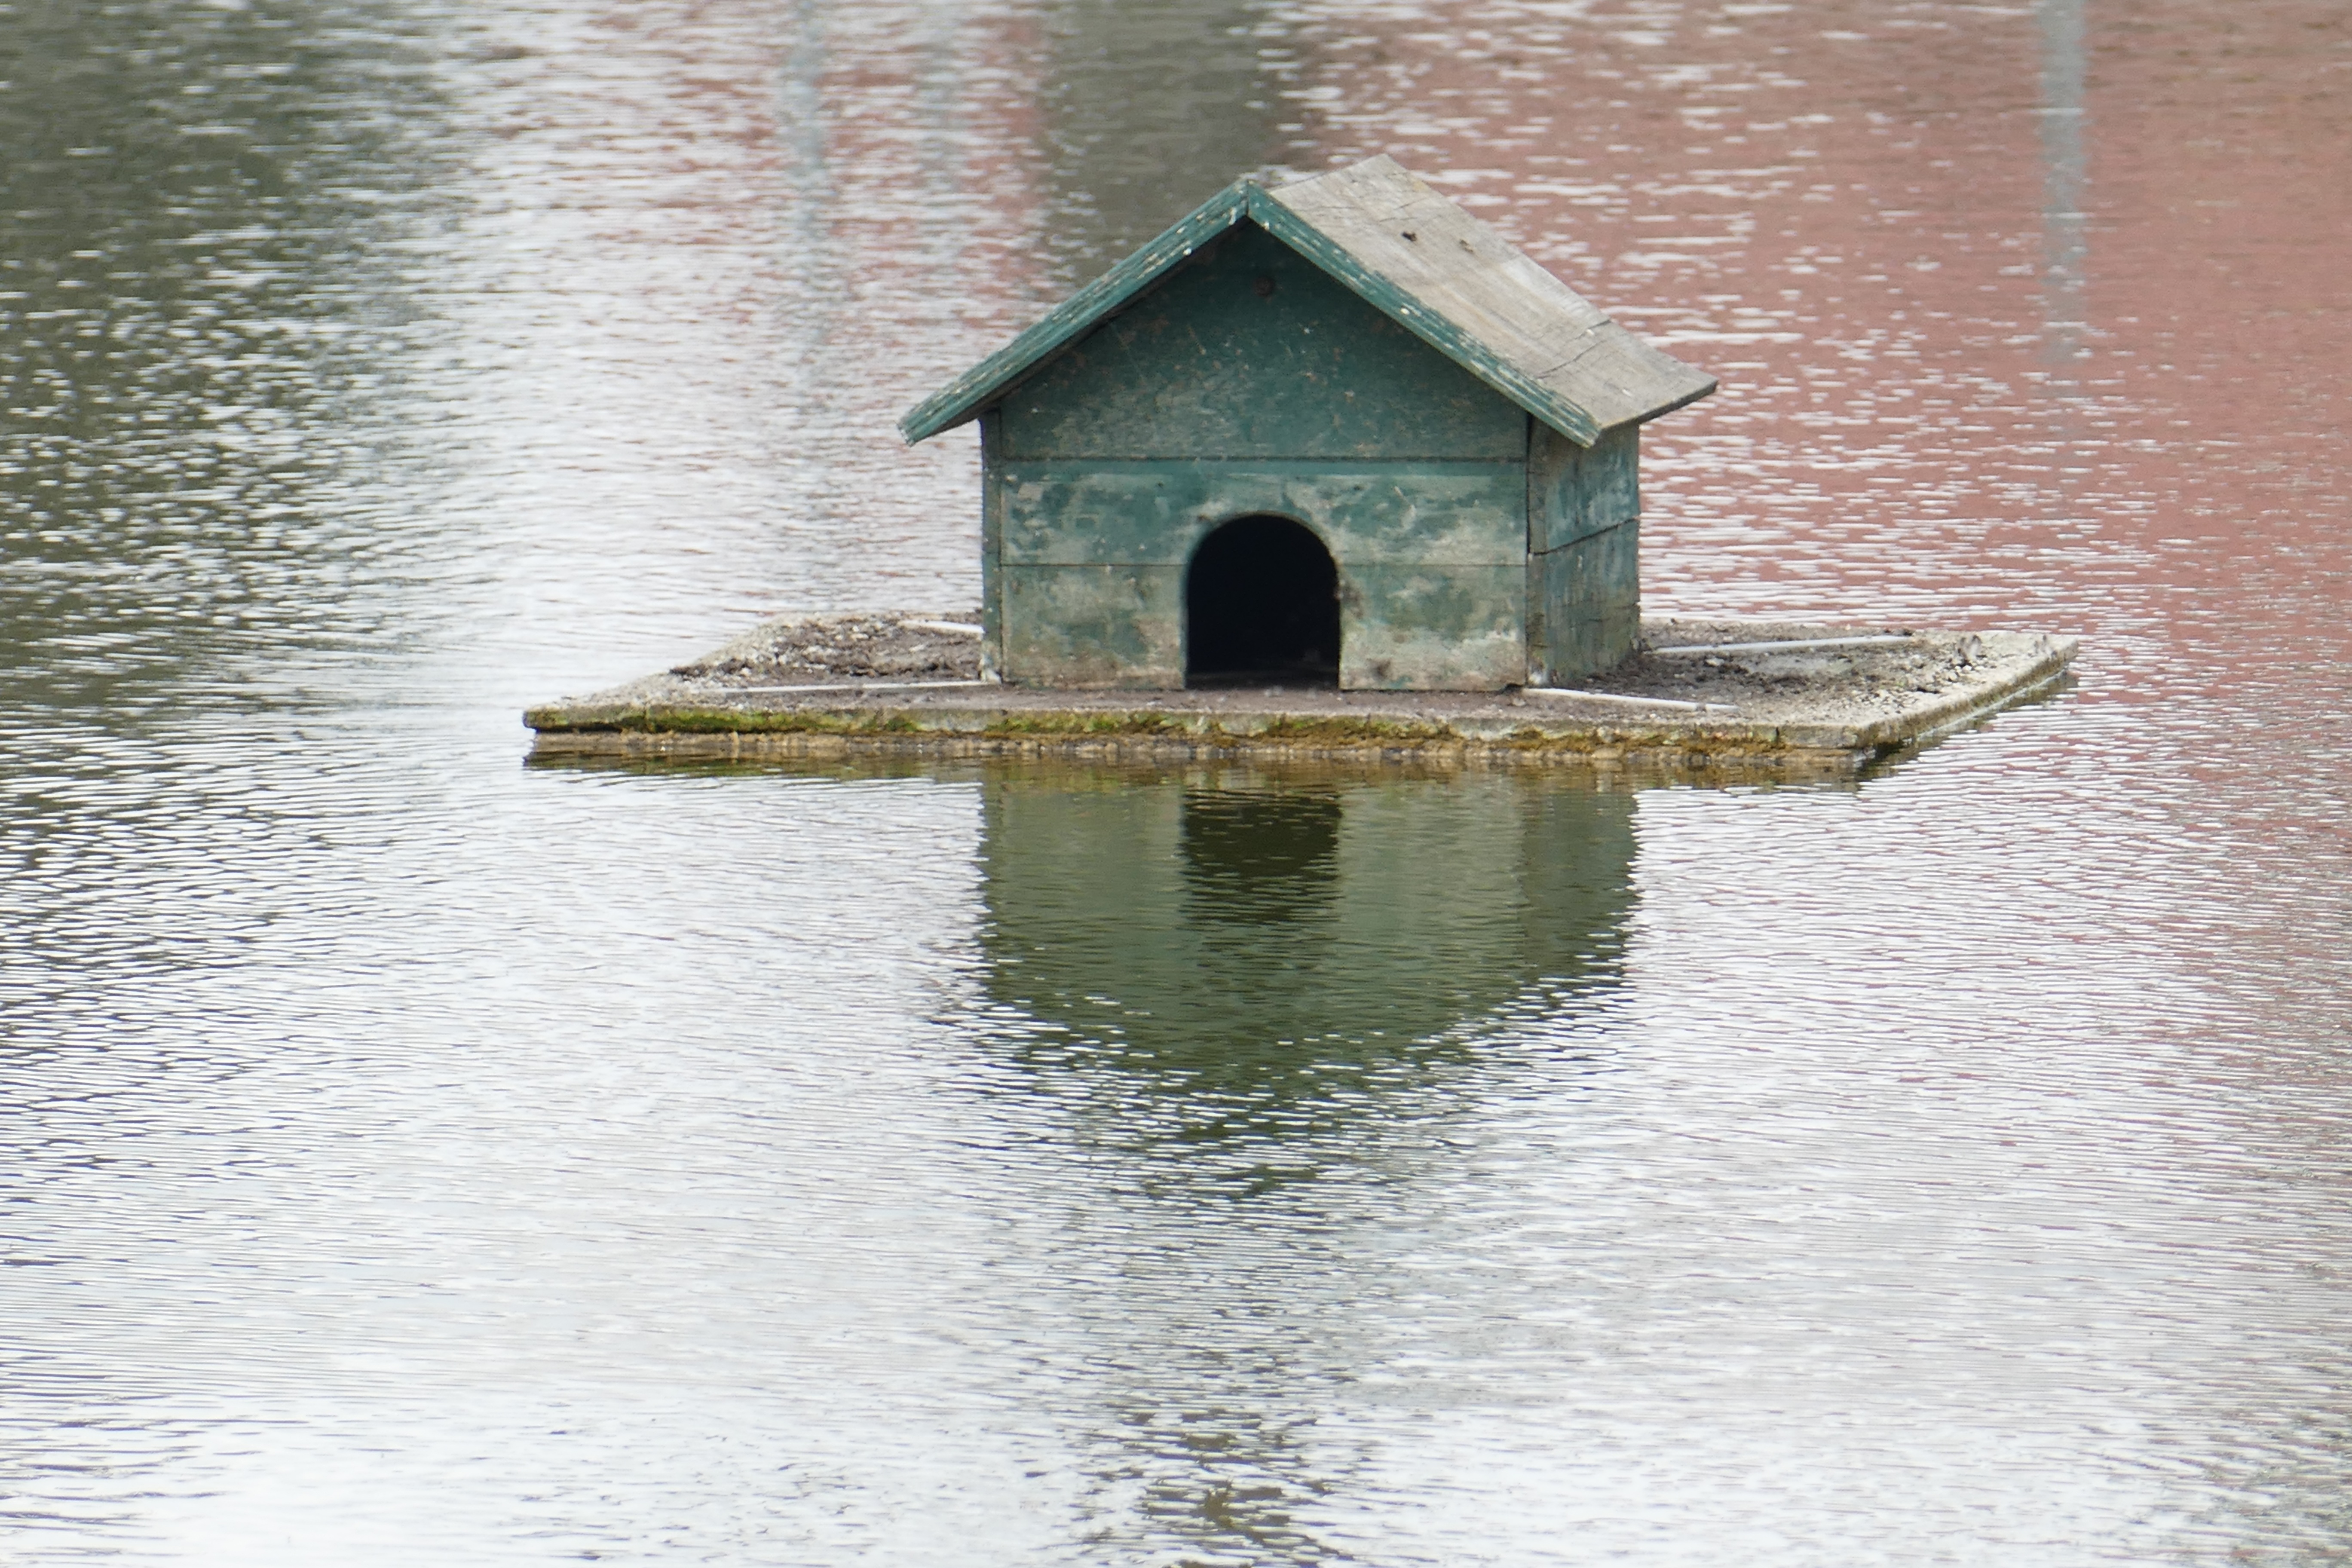
water, boat, lake, pond, reflection, waterway, entenhaus